Answer in natural language. Considering the relative positions, where is colorful landscape painting (highlighted by a red box) with respect to white color dining table (highlighted by a green box)? Choose between the following options: right or left
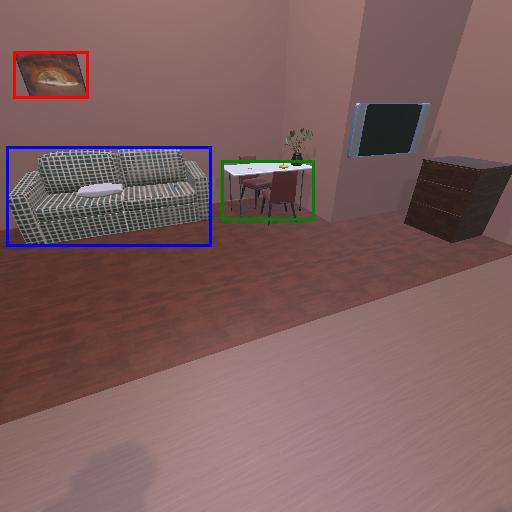
<answer>left</answer>